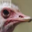
Label: bird